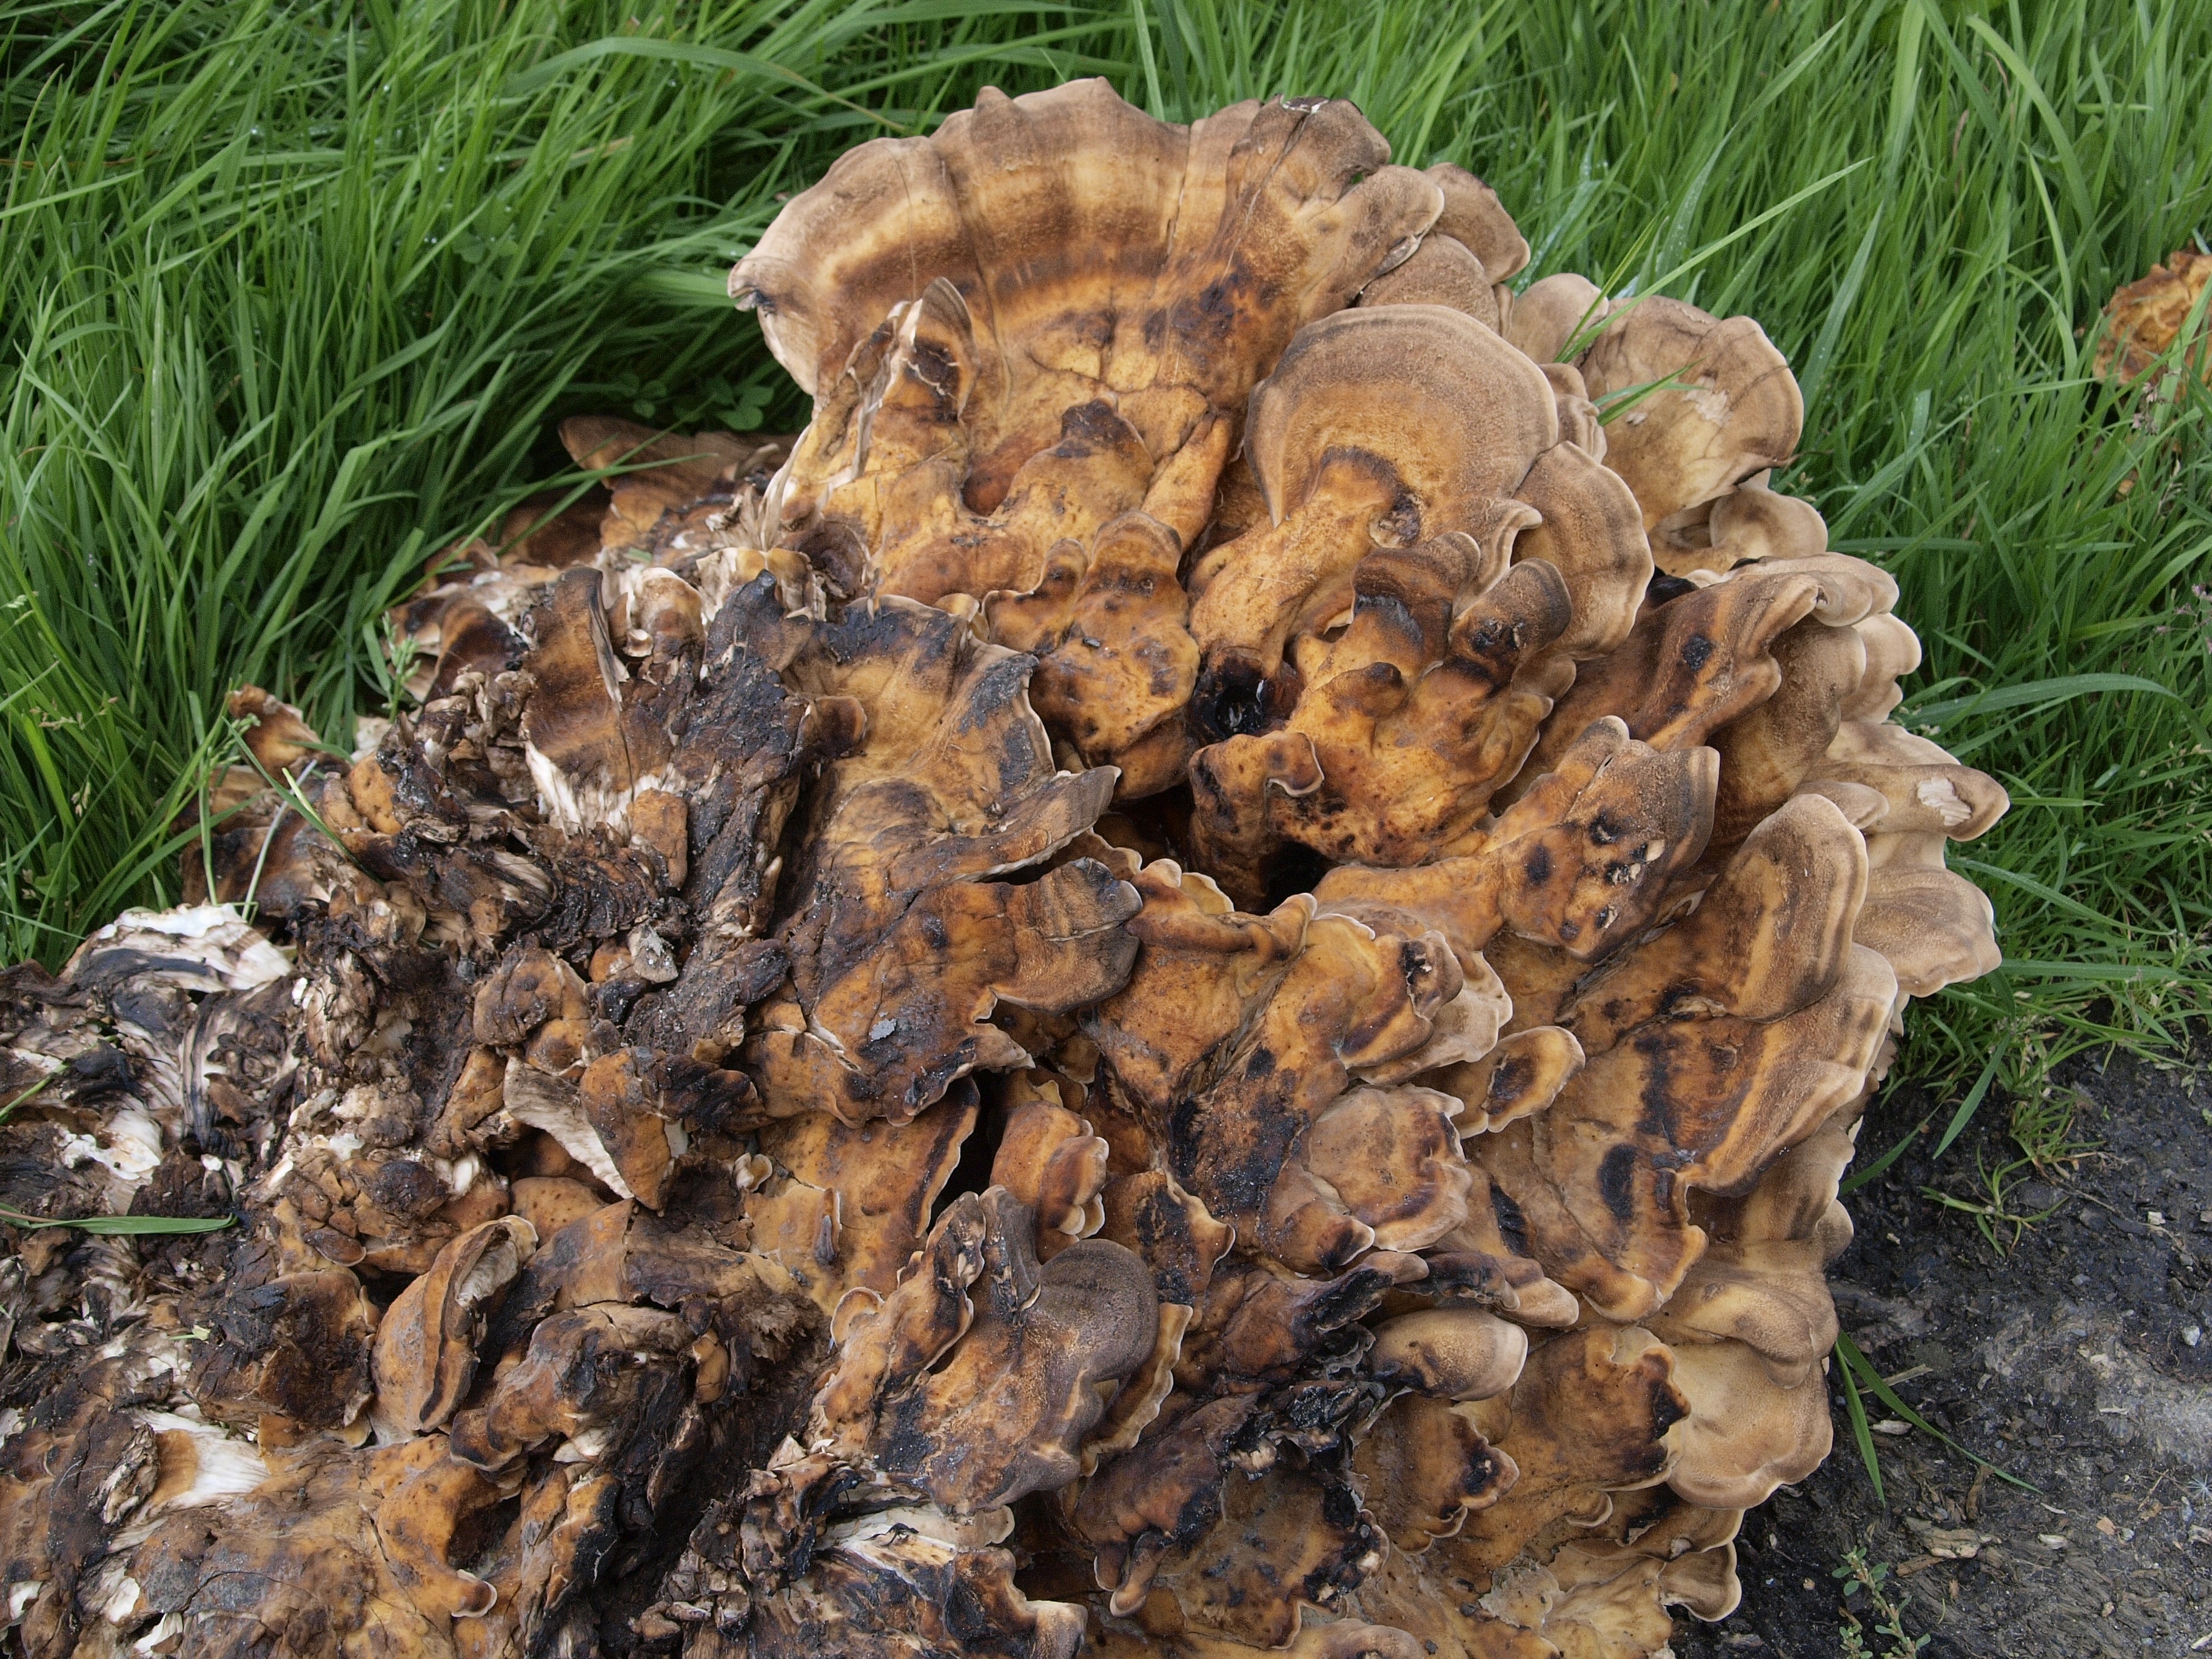
tree, nature, forest, wood, leaf, trunk, autumn, brown, soil, mushroom, fungus, multiplication, spores, auriculariales, fruiting bodies, mushroom genus, matsutake, oyster mushroom, edible mushroom, meadow mushroom, medicinal mushroom, agaricomycetes, auriculariaceae, hen of the wood, spores flying, spore powder, failing fruit body, spore cloud